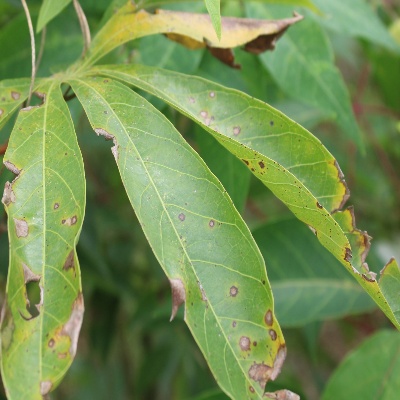
Crop: Cassava
Condition: brown spot